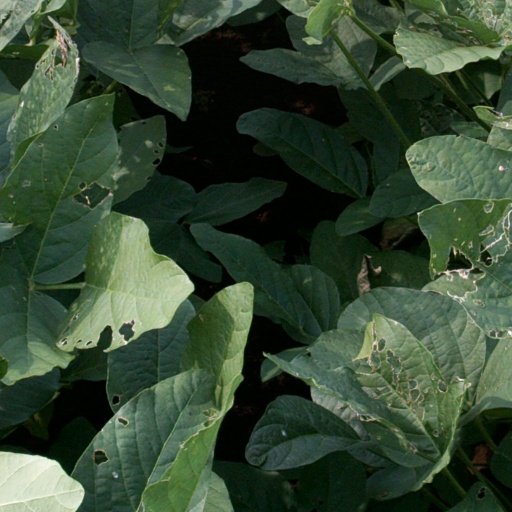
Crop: soybean